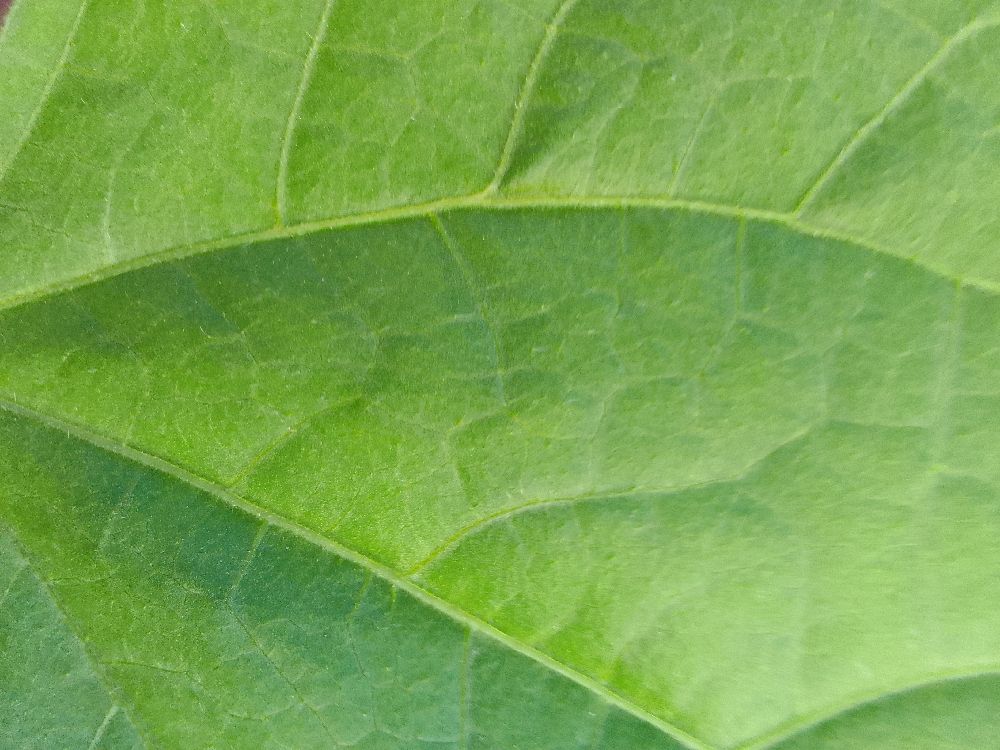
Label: healthy